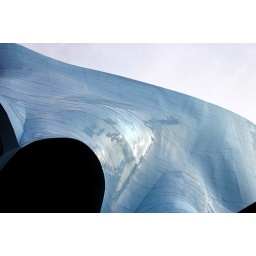
The Space Needle is reflected in the shiny roof of the EMP